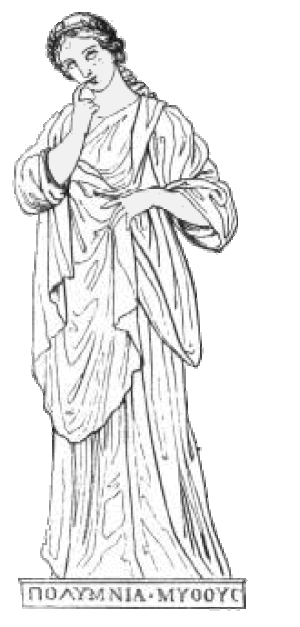
Polyhymnia / Polyhymnias kulturarv
Polyhymnia som meditations- og visdomsmuse
Polyhymnia var i græsk mytologi en af de ni olympiske muser. Hun var muse for dans, pantomime, hellig poesi og hellige hymner. Desuden var hun også nævnt som muse for landbrug, meditation, geometri og visdom. Hun fremstilledes enten som en dansende muse eller som en mediterende muse med en finger på munden.